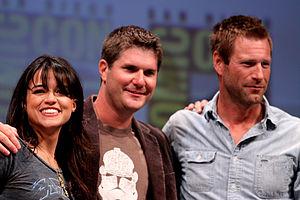
World Invasion: Battle Los Angeles ou Mission : Los Angeles au Québec, est un film de science-fiction américain réalisé par Jonathan Liebesman et sorti en 2011.